Jean Deloche

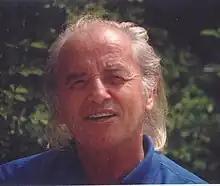
Deloche in 2013

Jean Deloche (19 September 1929 – 3 December 2019) was a French teacher and researcher and correspondent for the French School of the Far East in Pondicherry, India.